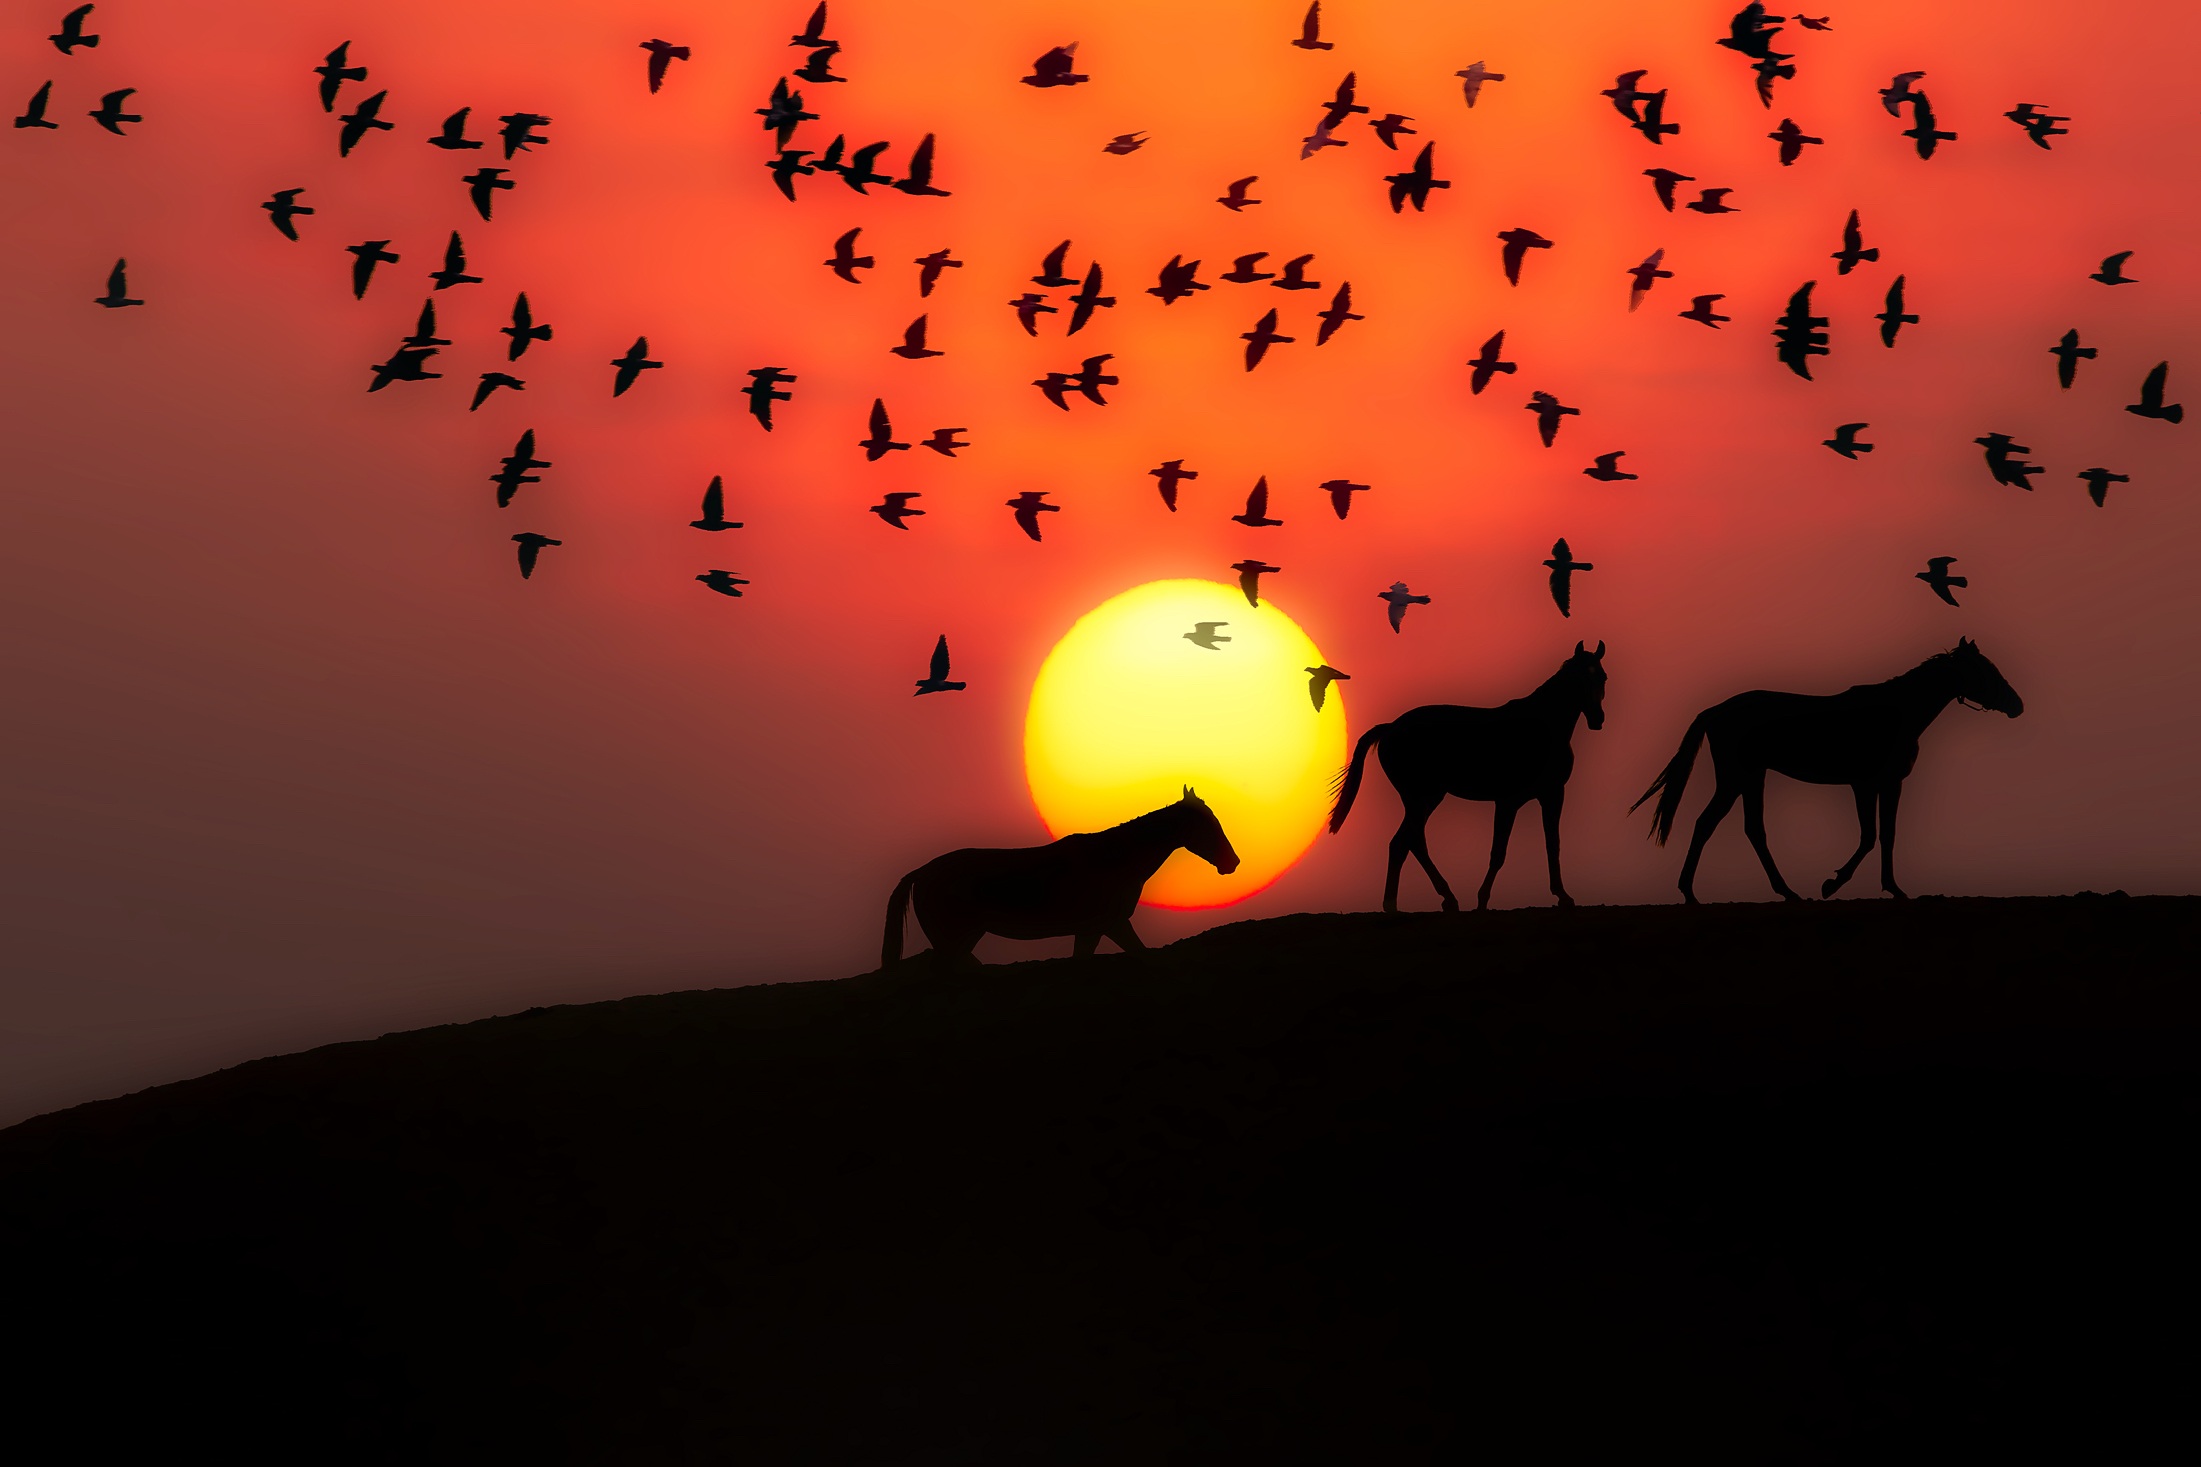
landscape, nature, silhouette, sky, sun, sunset, morning, dusk, colorful, outdoors, birds, horses, outside, hdr, art, illustration, beautiful, silhouettes